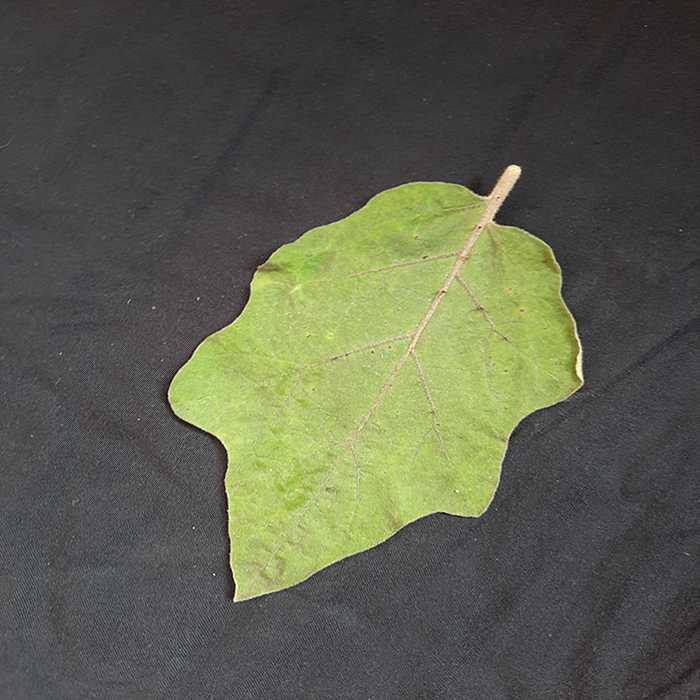
Plant: Eggplant
Label: Eggplant fresh leaf